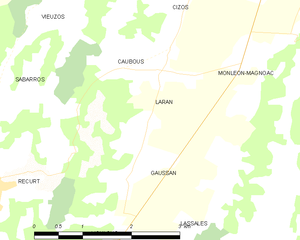
Carte des communes françaises
Laran est une commune française située dans le département des Hautes-Pyrénées, en région Occitanie.